Wardle, Cheshire

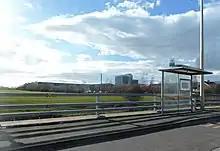
Industrial estate, from the A51

The terrain is flat, with an average elevation of around 55 metres. Much of the area to the south west of the Shropshire Union/A51 is an industrial estate, accessed via Green Lane. The remainder of the parish is predominantly agricultural. The woodland of Hill's Gorse lies in the north east of the parish, and Wardle Covert, part of Long Wood and several smaller areas of woodland are in the west of the parish. Two water bodies lie between Wardle Covert and the Shropshire Union, and numerous small meres and ponds are scattered across the farmland.